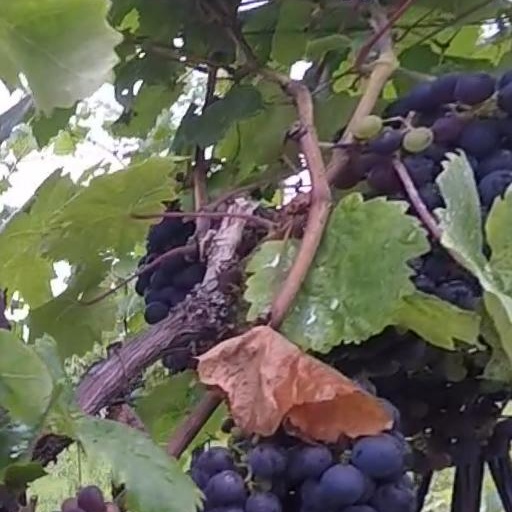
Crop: grape